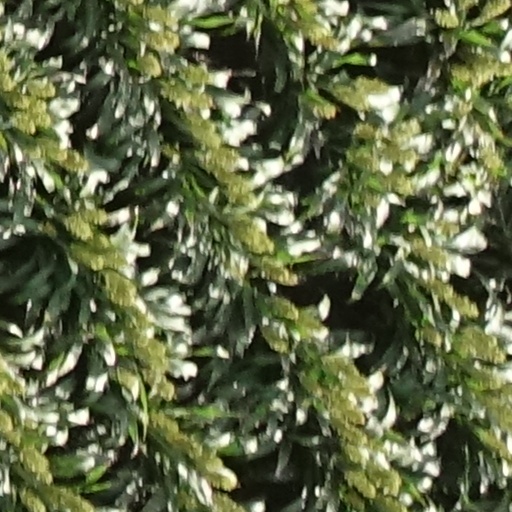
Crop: sorghum